ABBA

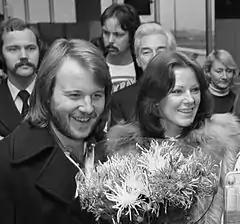

The group's fourth studio album, "Arrival", a number-one best-seller in parts of Europe, the UK and Australia, and a number-three hit in Canada and Japan, represented a new level of accomplishment in both songwriting and studio work, prompting rave reviews from more rock-orientated UK music weeklies such as "Melody Maker" and "New Musical Express", and mostly appreciative notices from US critics.